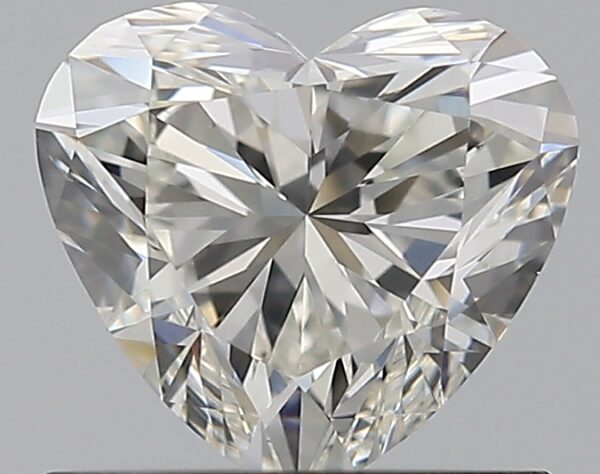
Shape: heart
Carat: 0.8
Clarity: VS2
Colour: H
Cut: EX
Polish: EX
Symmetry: VG
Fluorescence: ST
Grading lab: GIA
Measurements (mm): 5.76 x 6.35 x 3.72